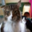
Label: cat